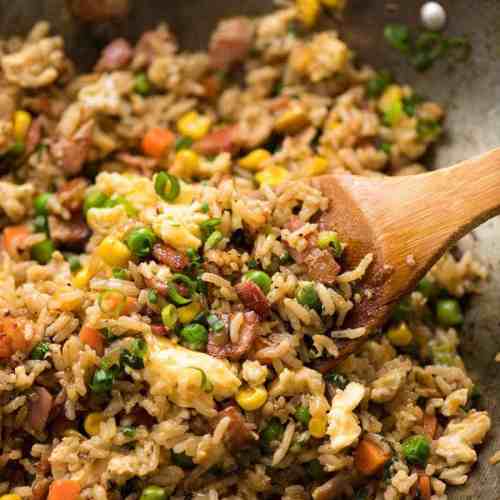
Dish: fried_rice